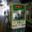
Label: streetcar